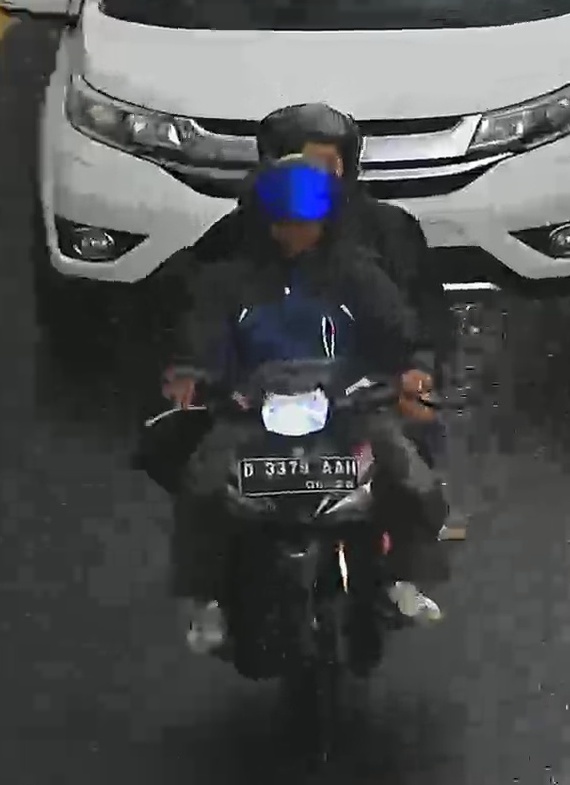
person-with-helmet: 2
person-without-helmet: 0